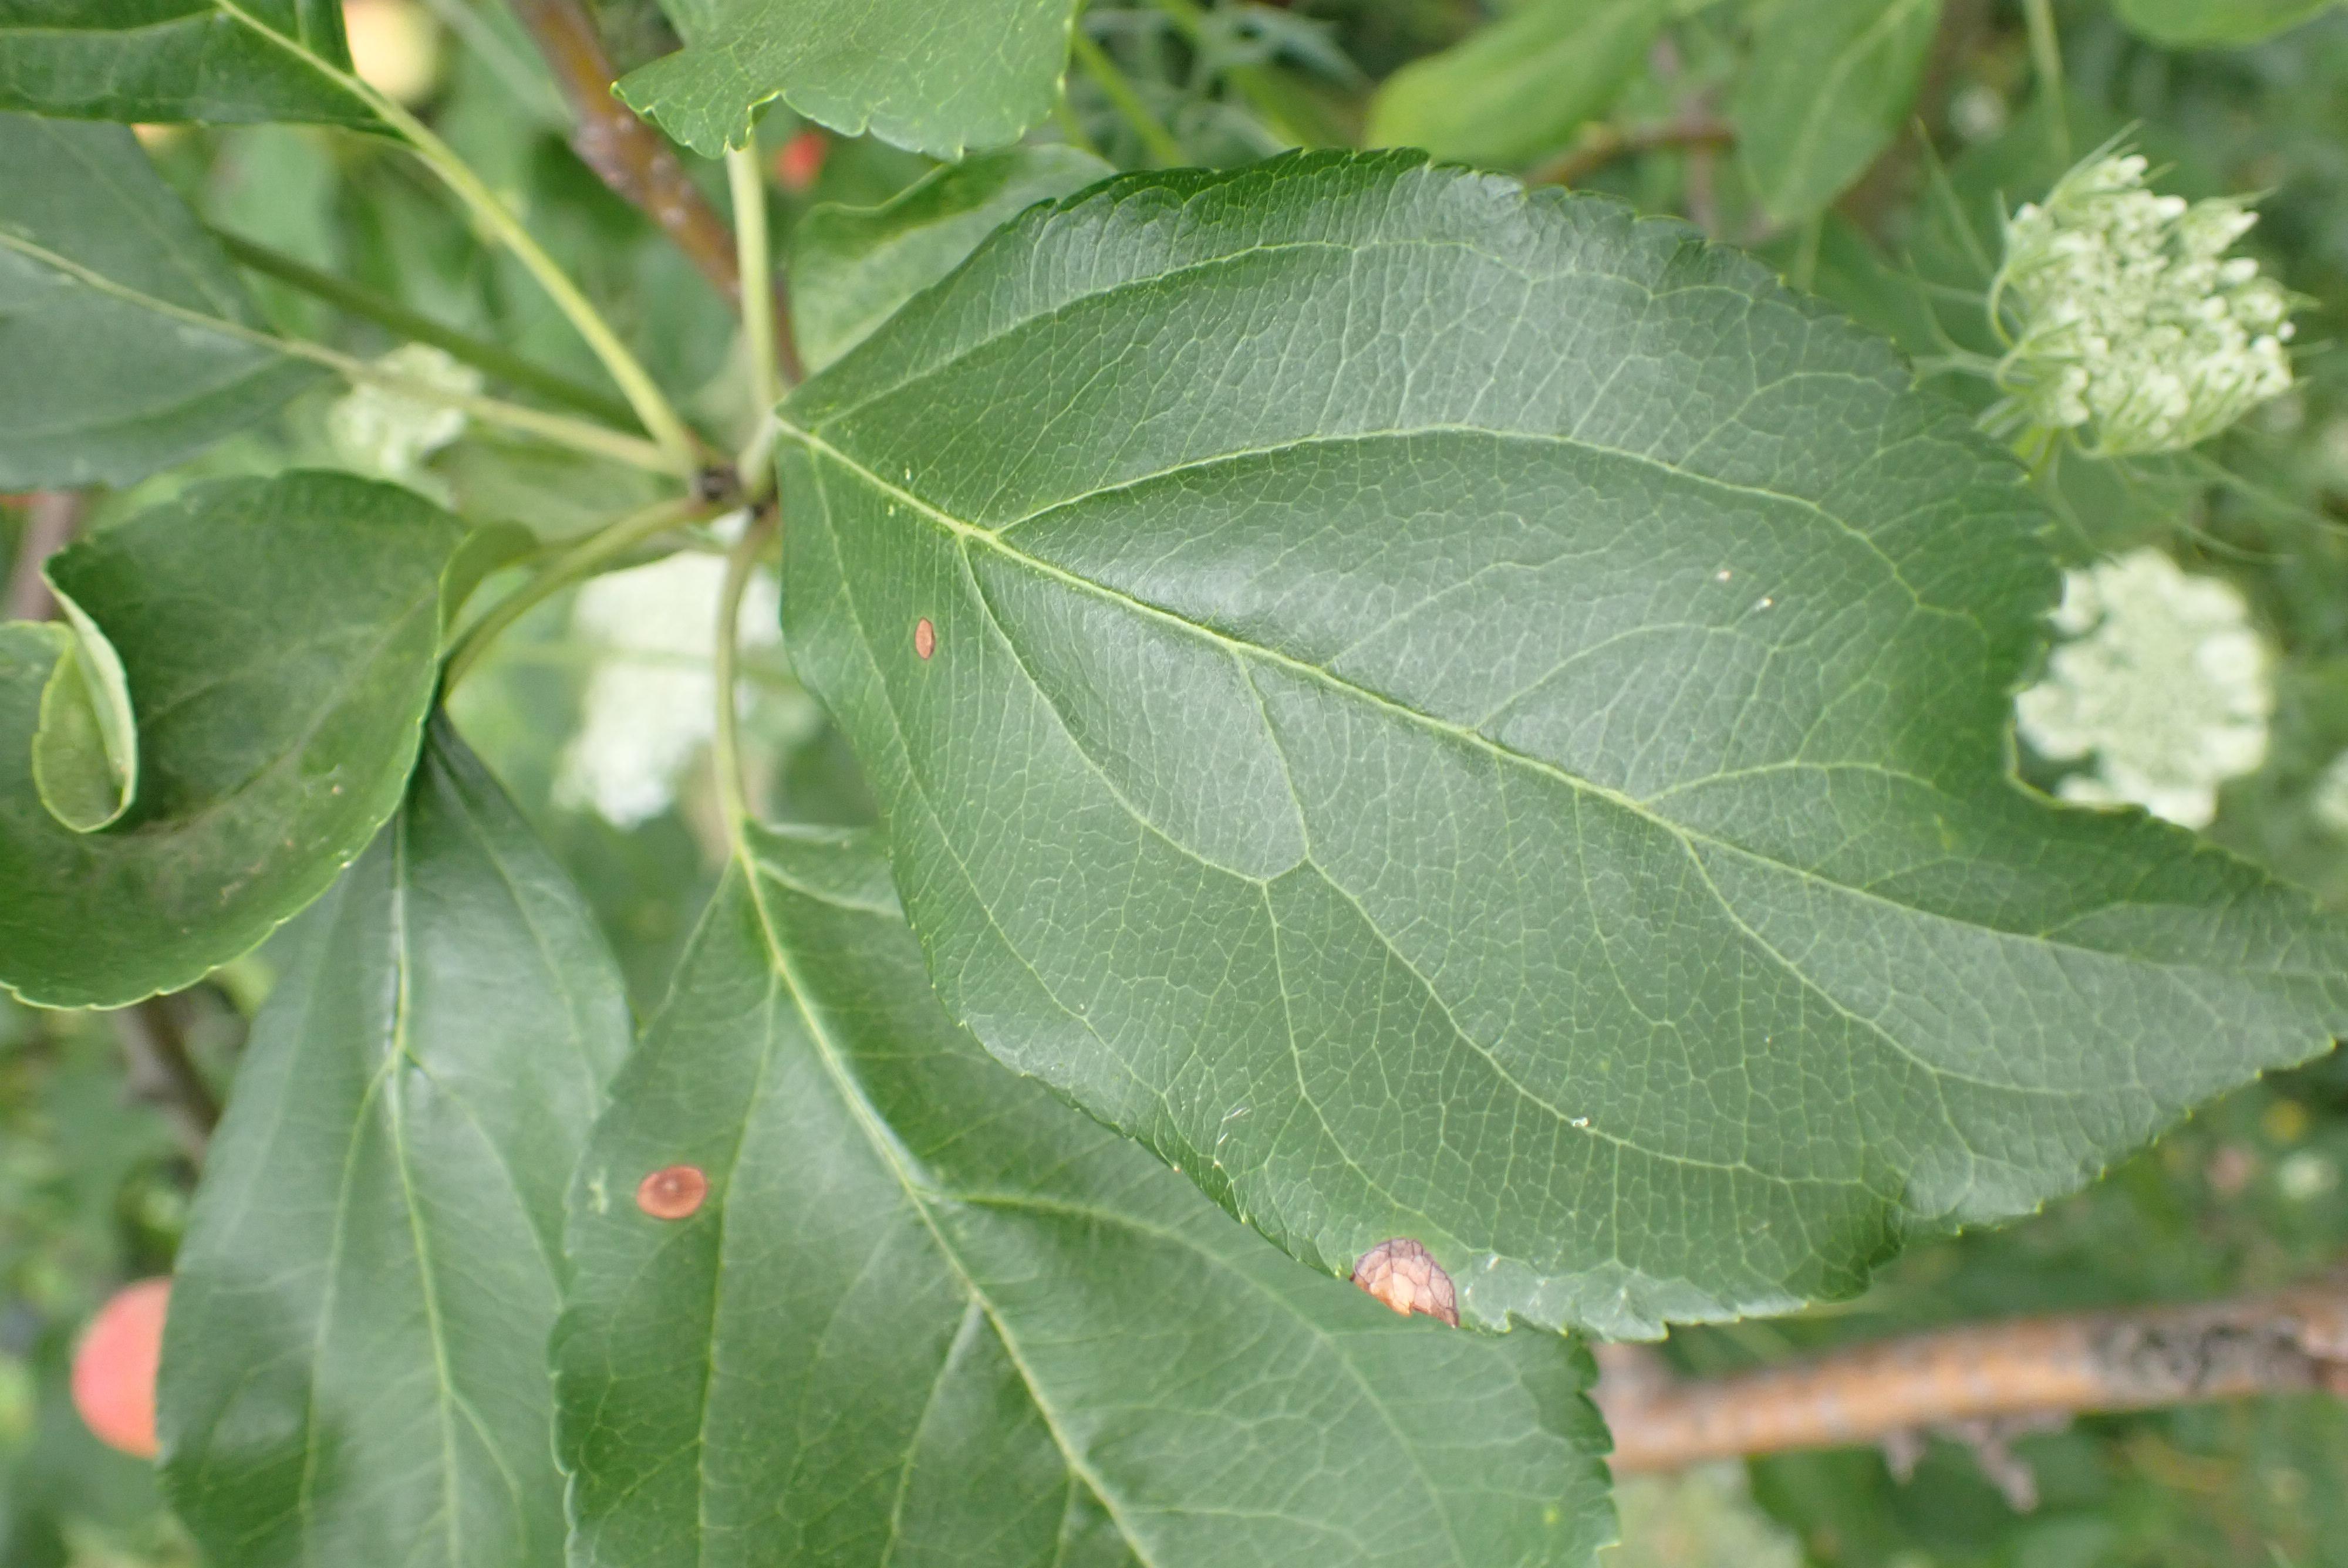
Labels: frog_eye_leaf_spot